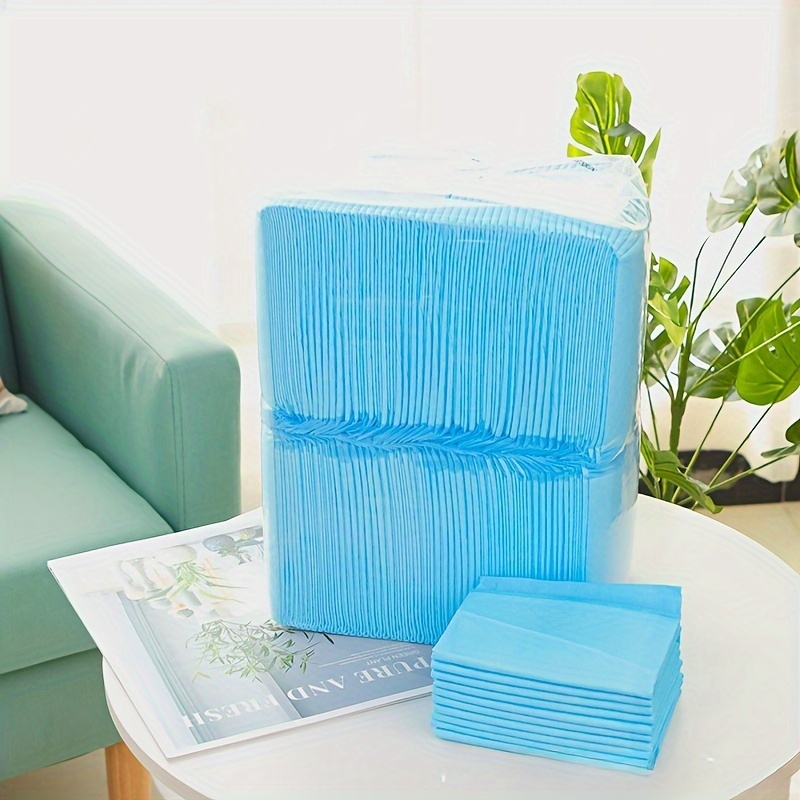
20/40/50/100pcs Pet Disposable Diaper
Brand: Whiskers n' Wags Shop
SPECIFICATIONS Recommended Usage: Animal Waste Material: Non-woven
Category: Animals & Pet Supplies > Pet Supplies > Dog Supplies > Dog Diapers